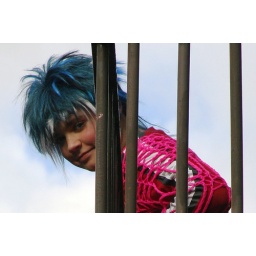
A boy looks down at me from a balcony in Camden Market.